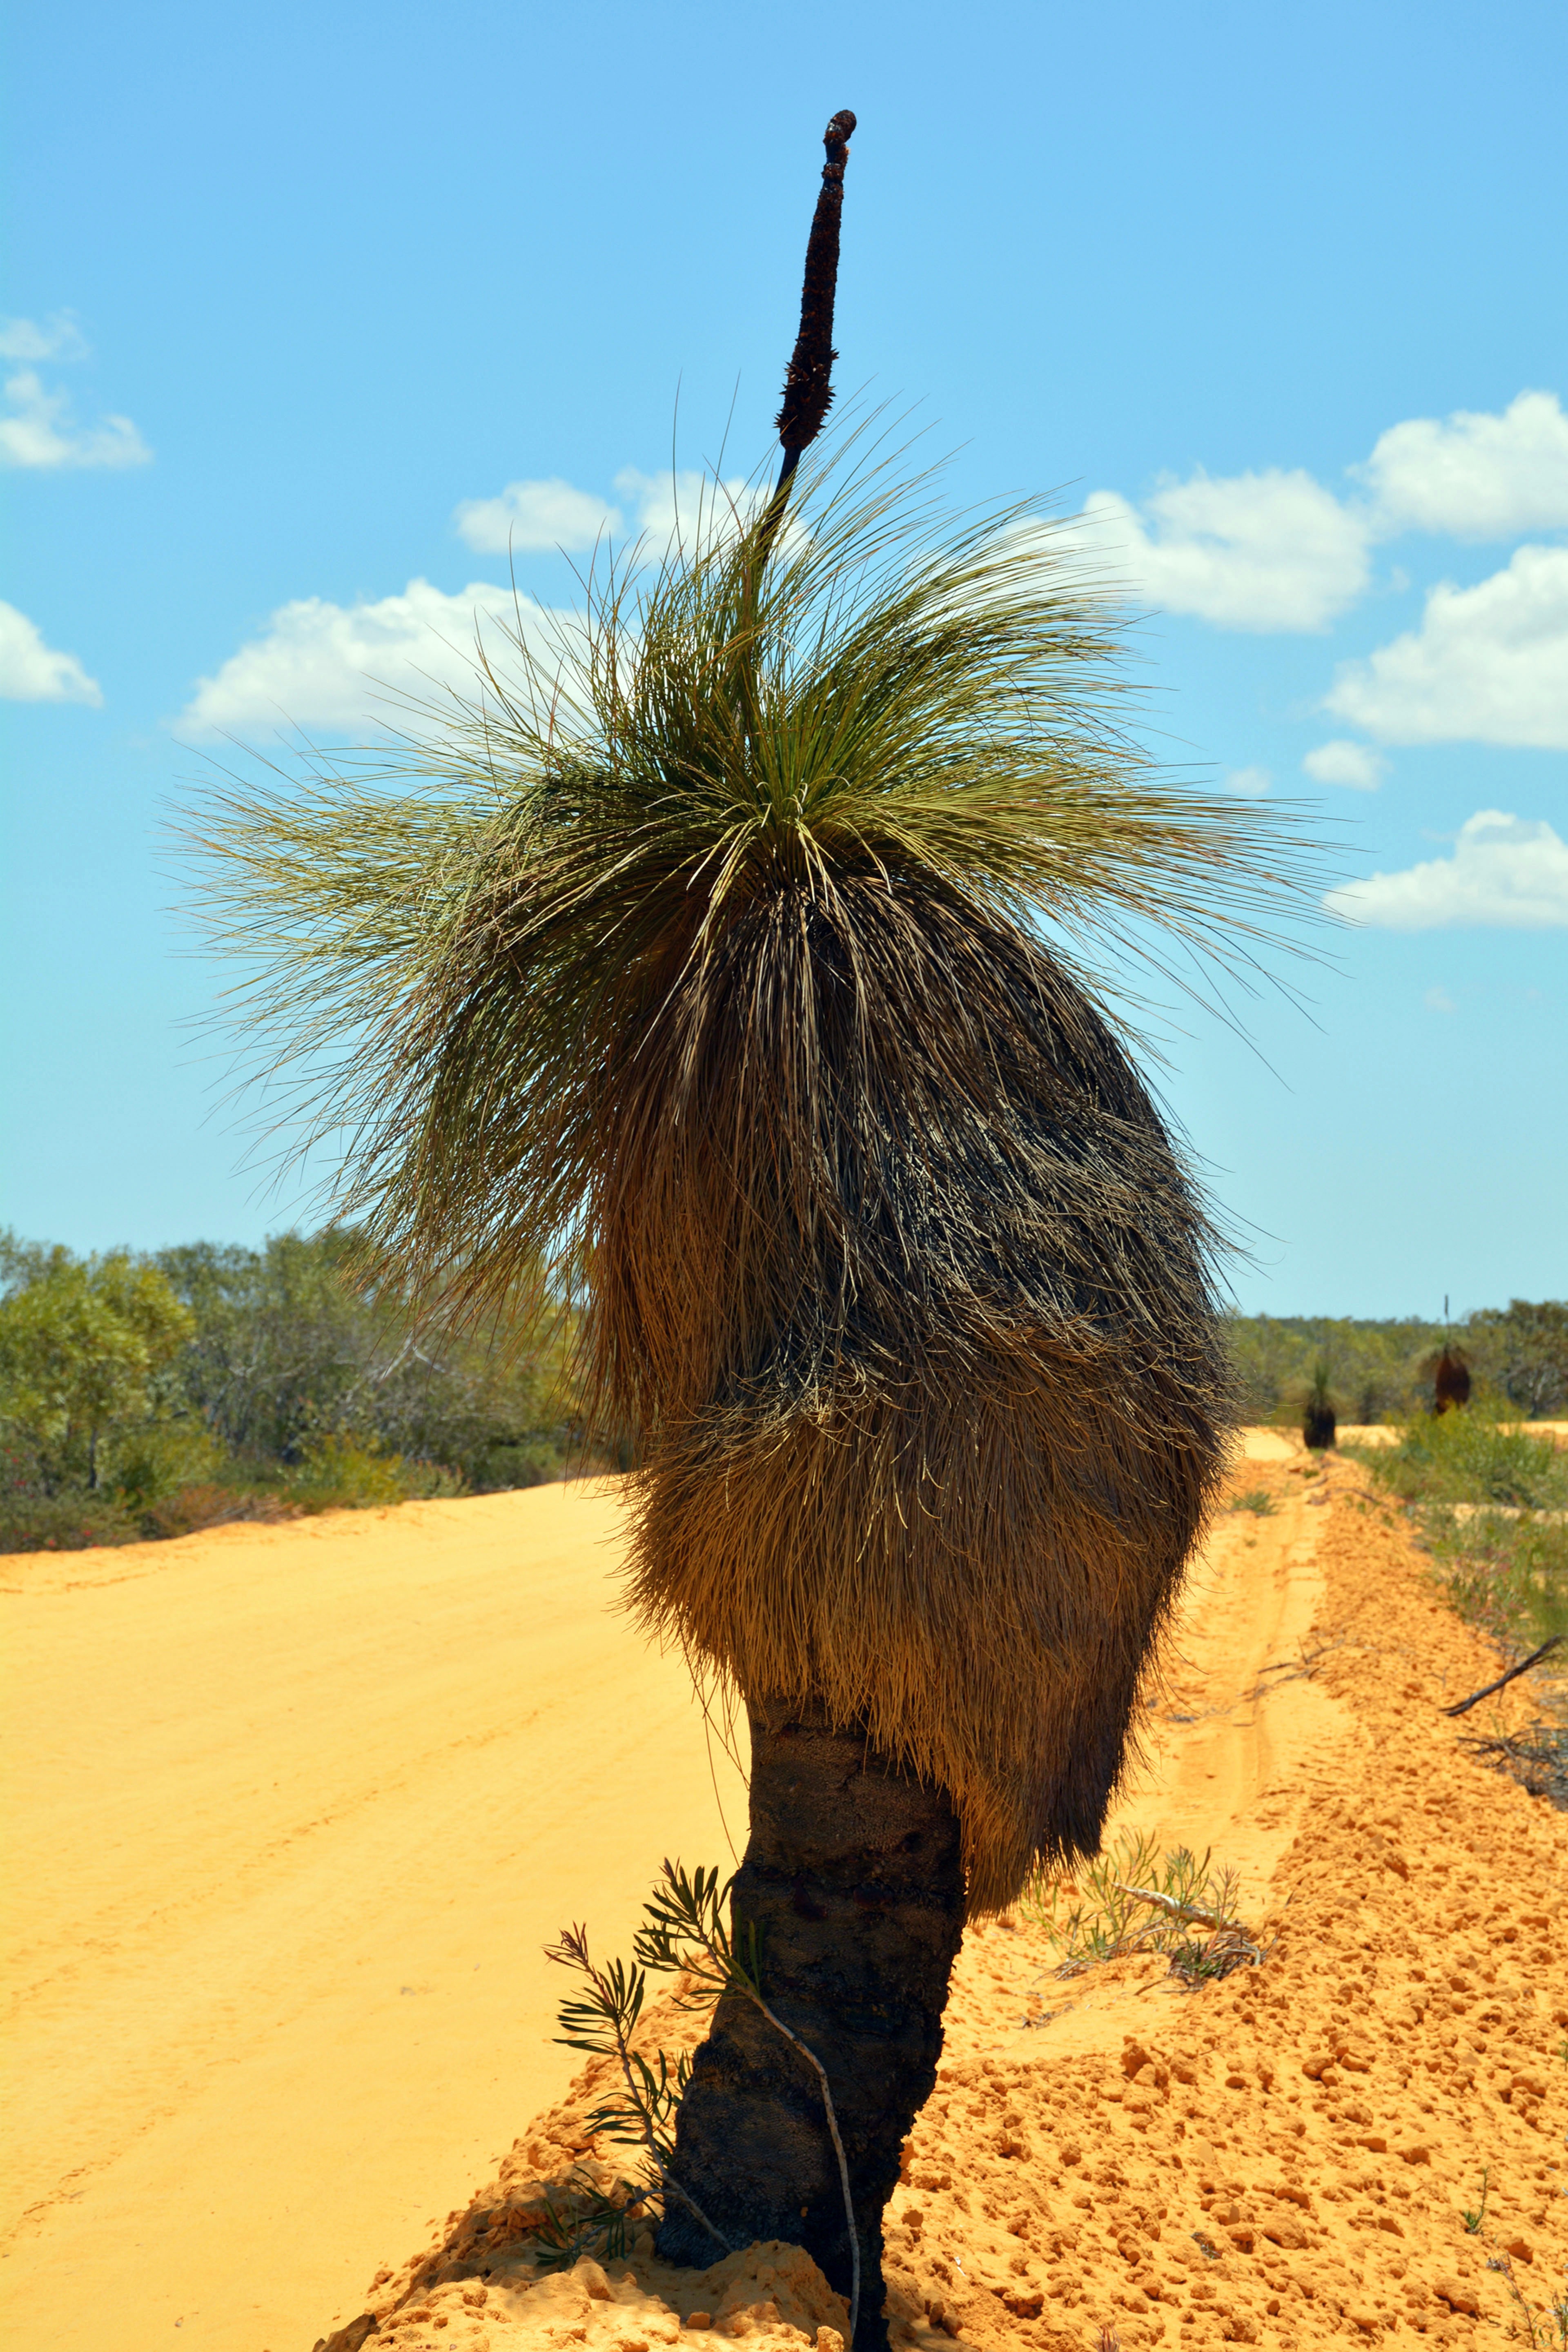
landscape, tree, nature, grass, sand, plant, road, field, leaf, flower, green, palm, crop, brown, soil, agriculture, savanna, exotic, rural area, kalbarri national park, grass family, woody plant, arecales, palm family